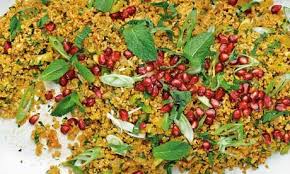
Yemek: kisir